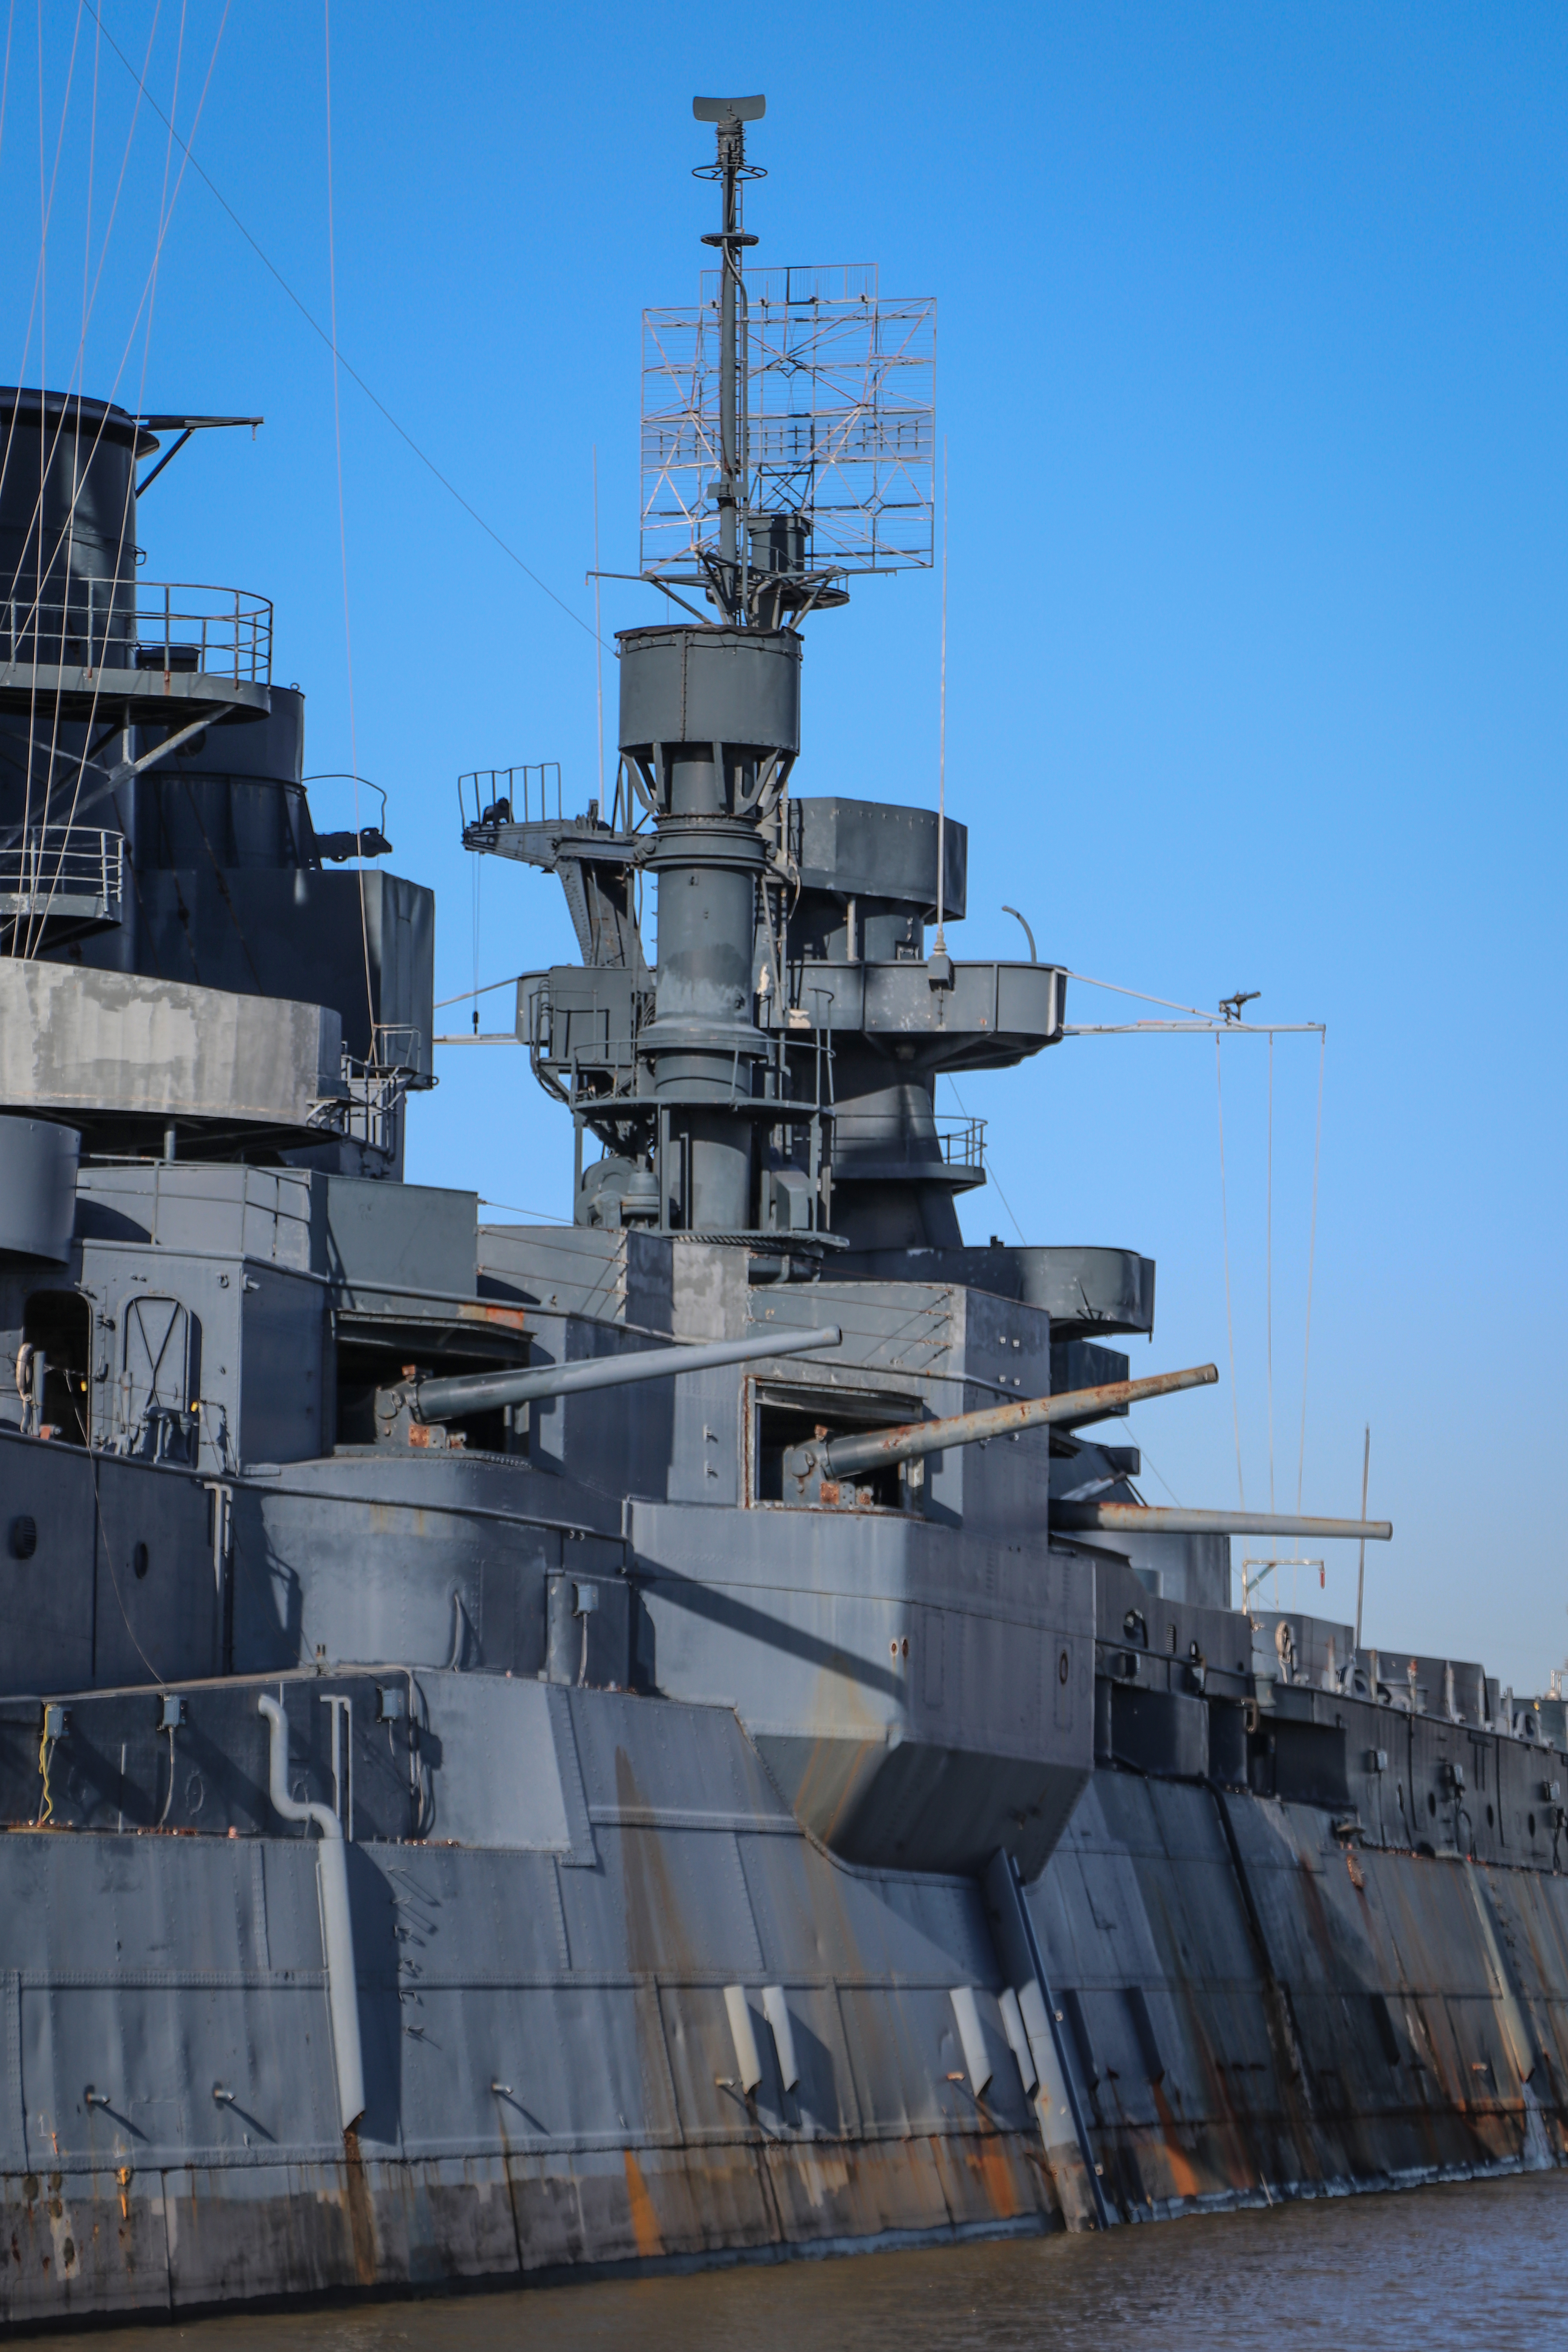
battleship, texas, texaspark, navy, ship, outside, water, metal, vessel, memorial, worldwar2, anchor, naval ship, watercraft, warship, boat, destroyer, cruiser, naval architecture, water transportation, dreadnought, guided missile destroyer, heavy cruiser